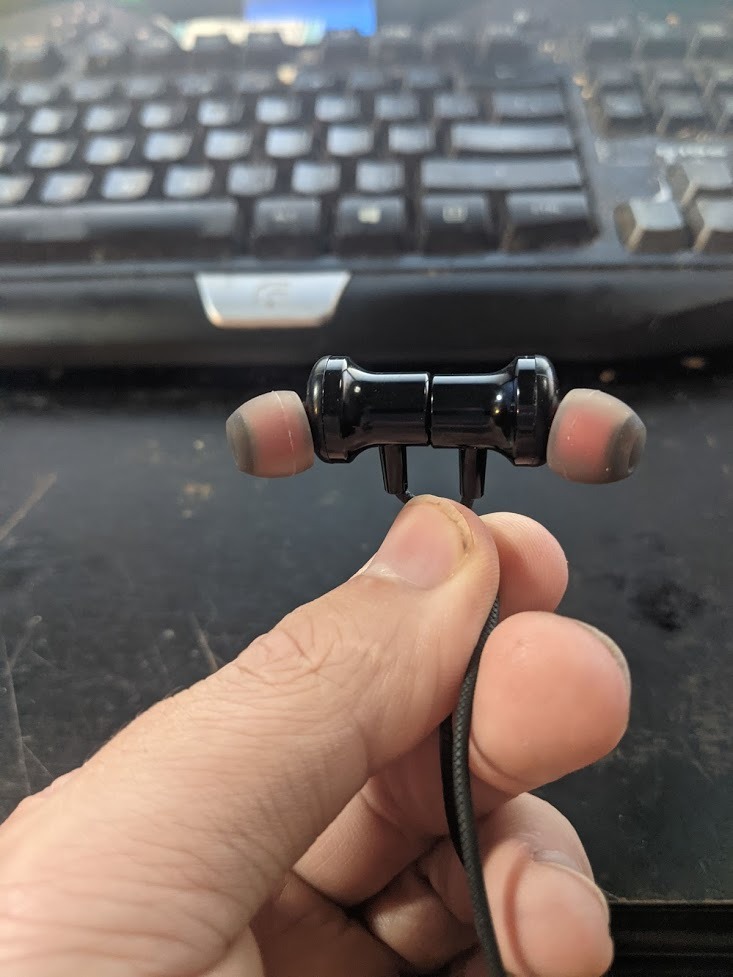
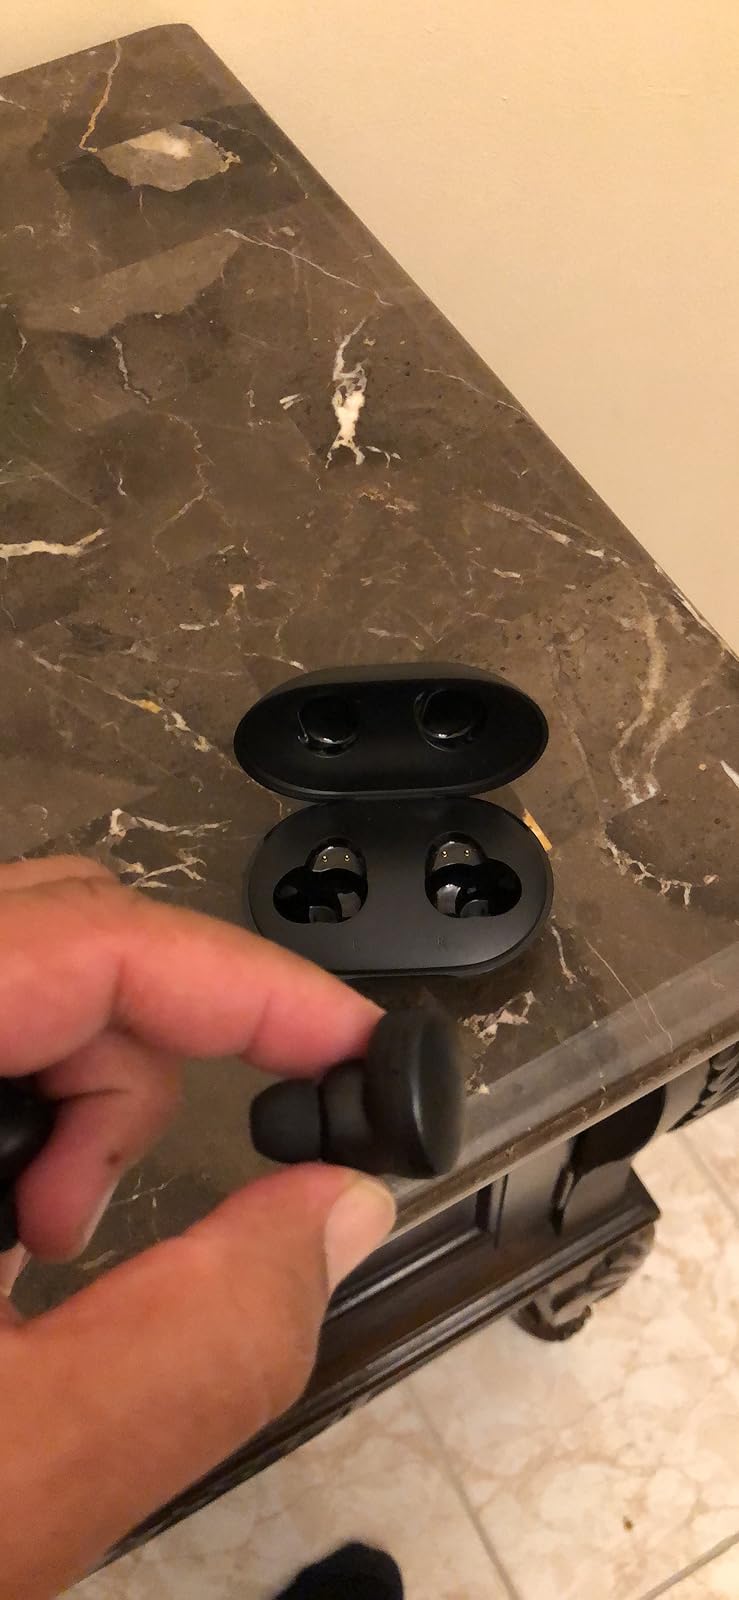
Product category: earbuds
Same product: no